Conus archon

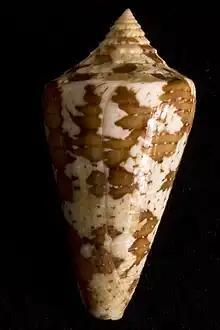
Abapertural view of shell of "Conus archon"

Conus archon, common name the magistrate cone, is a species of sea snail, a marine gastropod mollusk in the family Conidae, the cone snails and their allies.